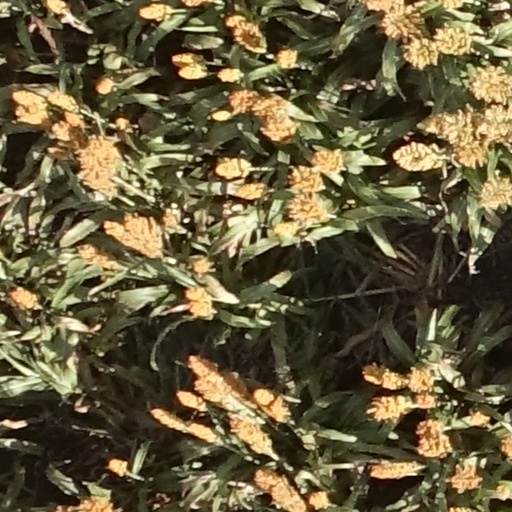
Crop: sorghum